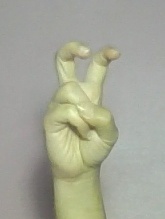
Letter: toot